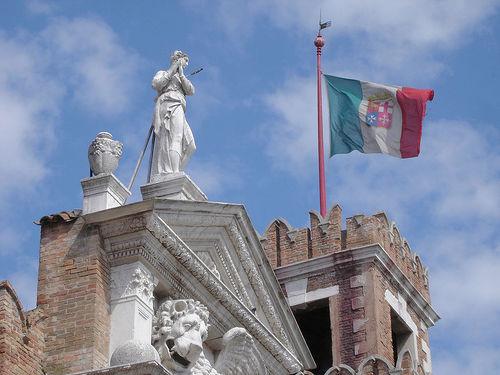
Weather: sun or clear